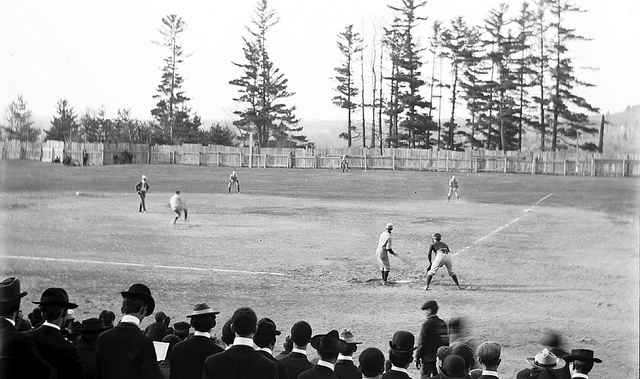
hình ảnh trắng đen của trận bóng chày đang diễn ra